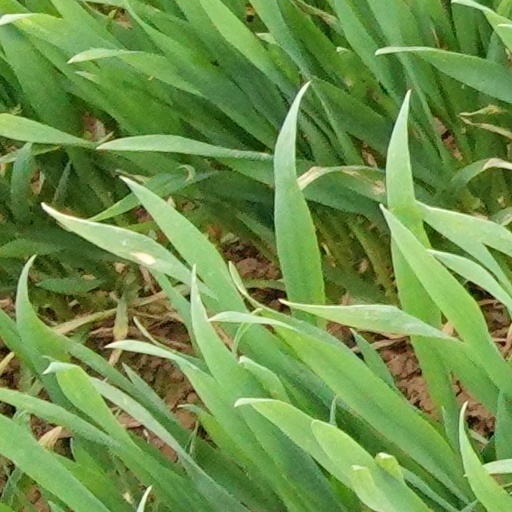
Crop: wheat